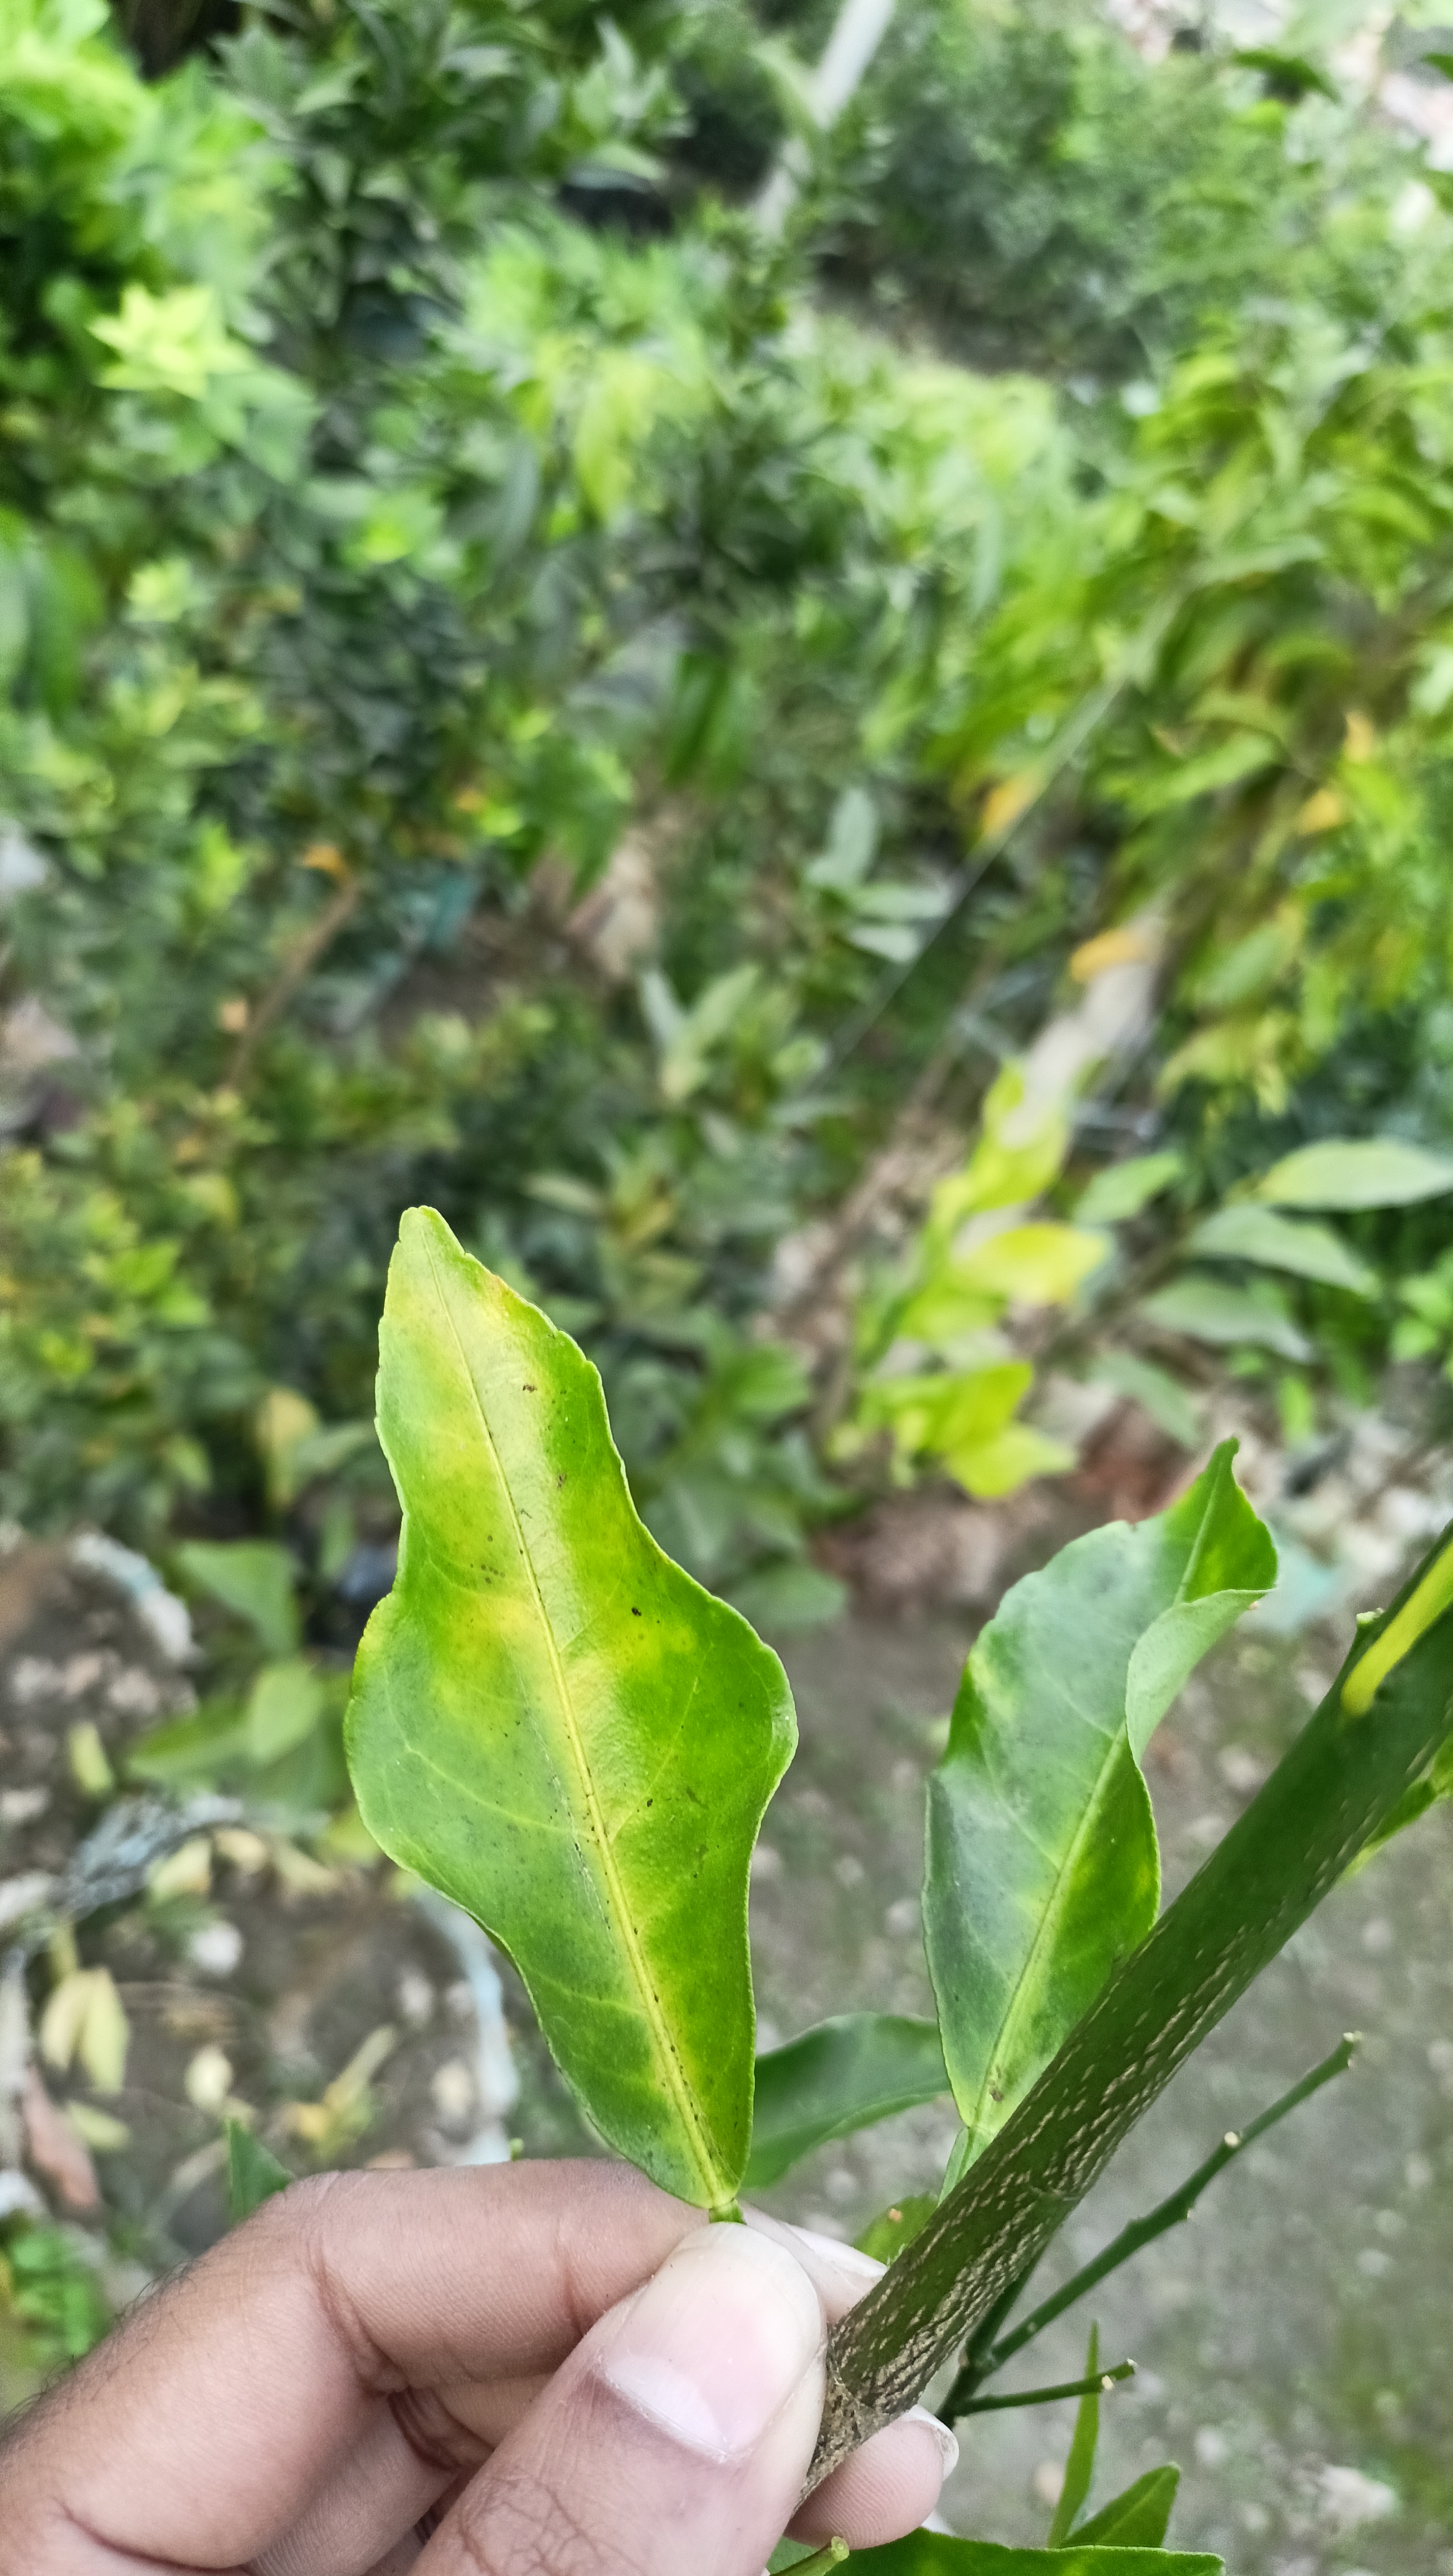
Mandarin leaf variety: Darjeling